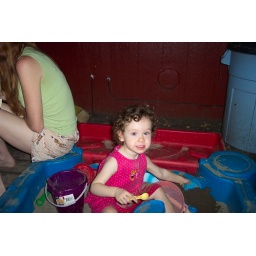
Talia in the sand box